Keith David

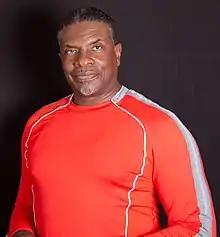
David in 2010

On May 25, 2008, he narrated Kansas City's Celebration at the Station, a Memorial Day service held annually at the World War I Memorial. During the ceremony, he announced the attendance of Frank W. Buckles, the last living veteran of World War I. He was the voice of Frederick Douglass in the third episode of the PBS documentary "God in America: How Religious Liberty Shaped America" in 2010.